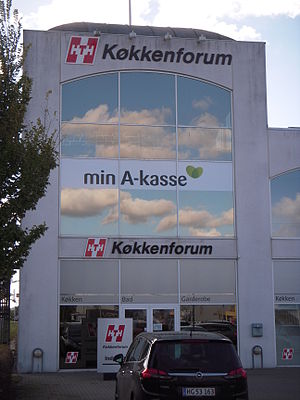
Min A-kasse / Historie
Aalborg-kontoret ligger i den bydel, som hedder City-Syd.
Min A-kasse's afdelingskontor i Aalborg ligger i samme bygning som bl.a. en HTH køkkenforretning.
Min A-kasse er en tværfaglig arbejdsløshedskasse, som oprindeligt hed STA. Siden navneændringen i 2010 er Min A-kasse fusioneret med PROSA, Merkonomernes A-kasse, Business Danmarks A-kasse og senest Funktionærernes og Servicefagenes A-kasse.